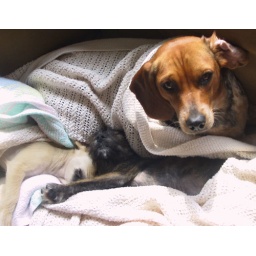
Sloopy steped in as a foster mom for Winnie &amp;amp; Odie when the puppies arrived in our house